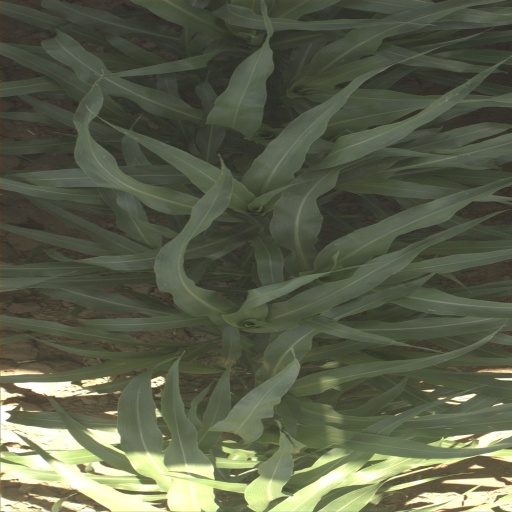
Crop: sorghum